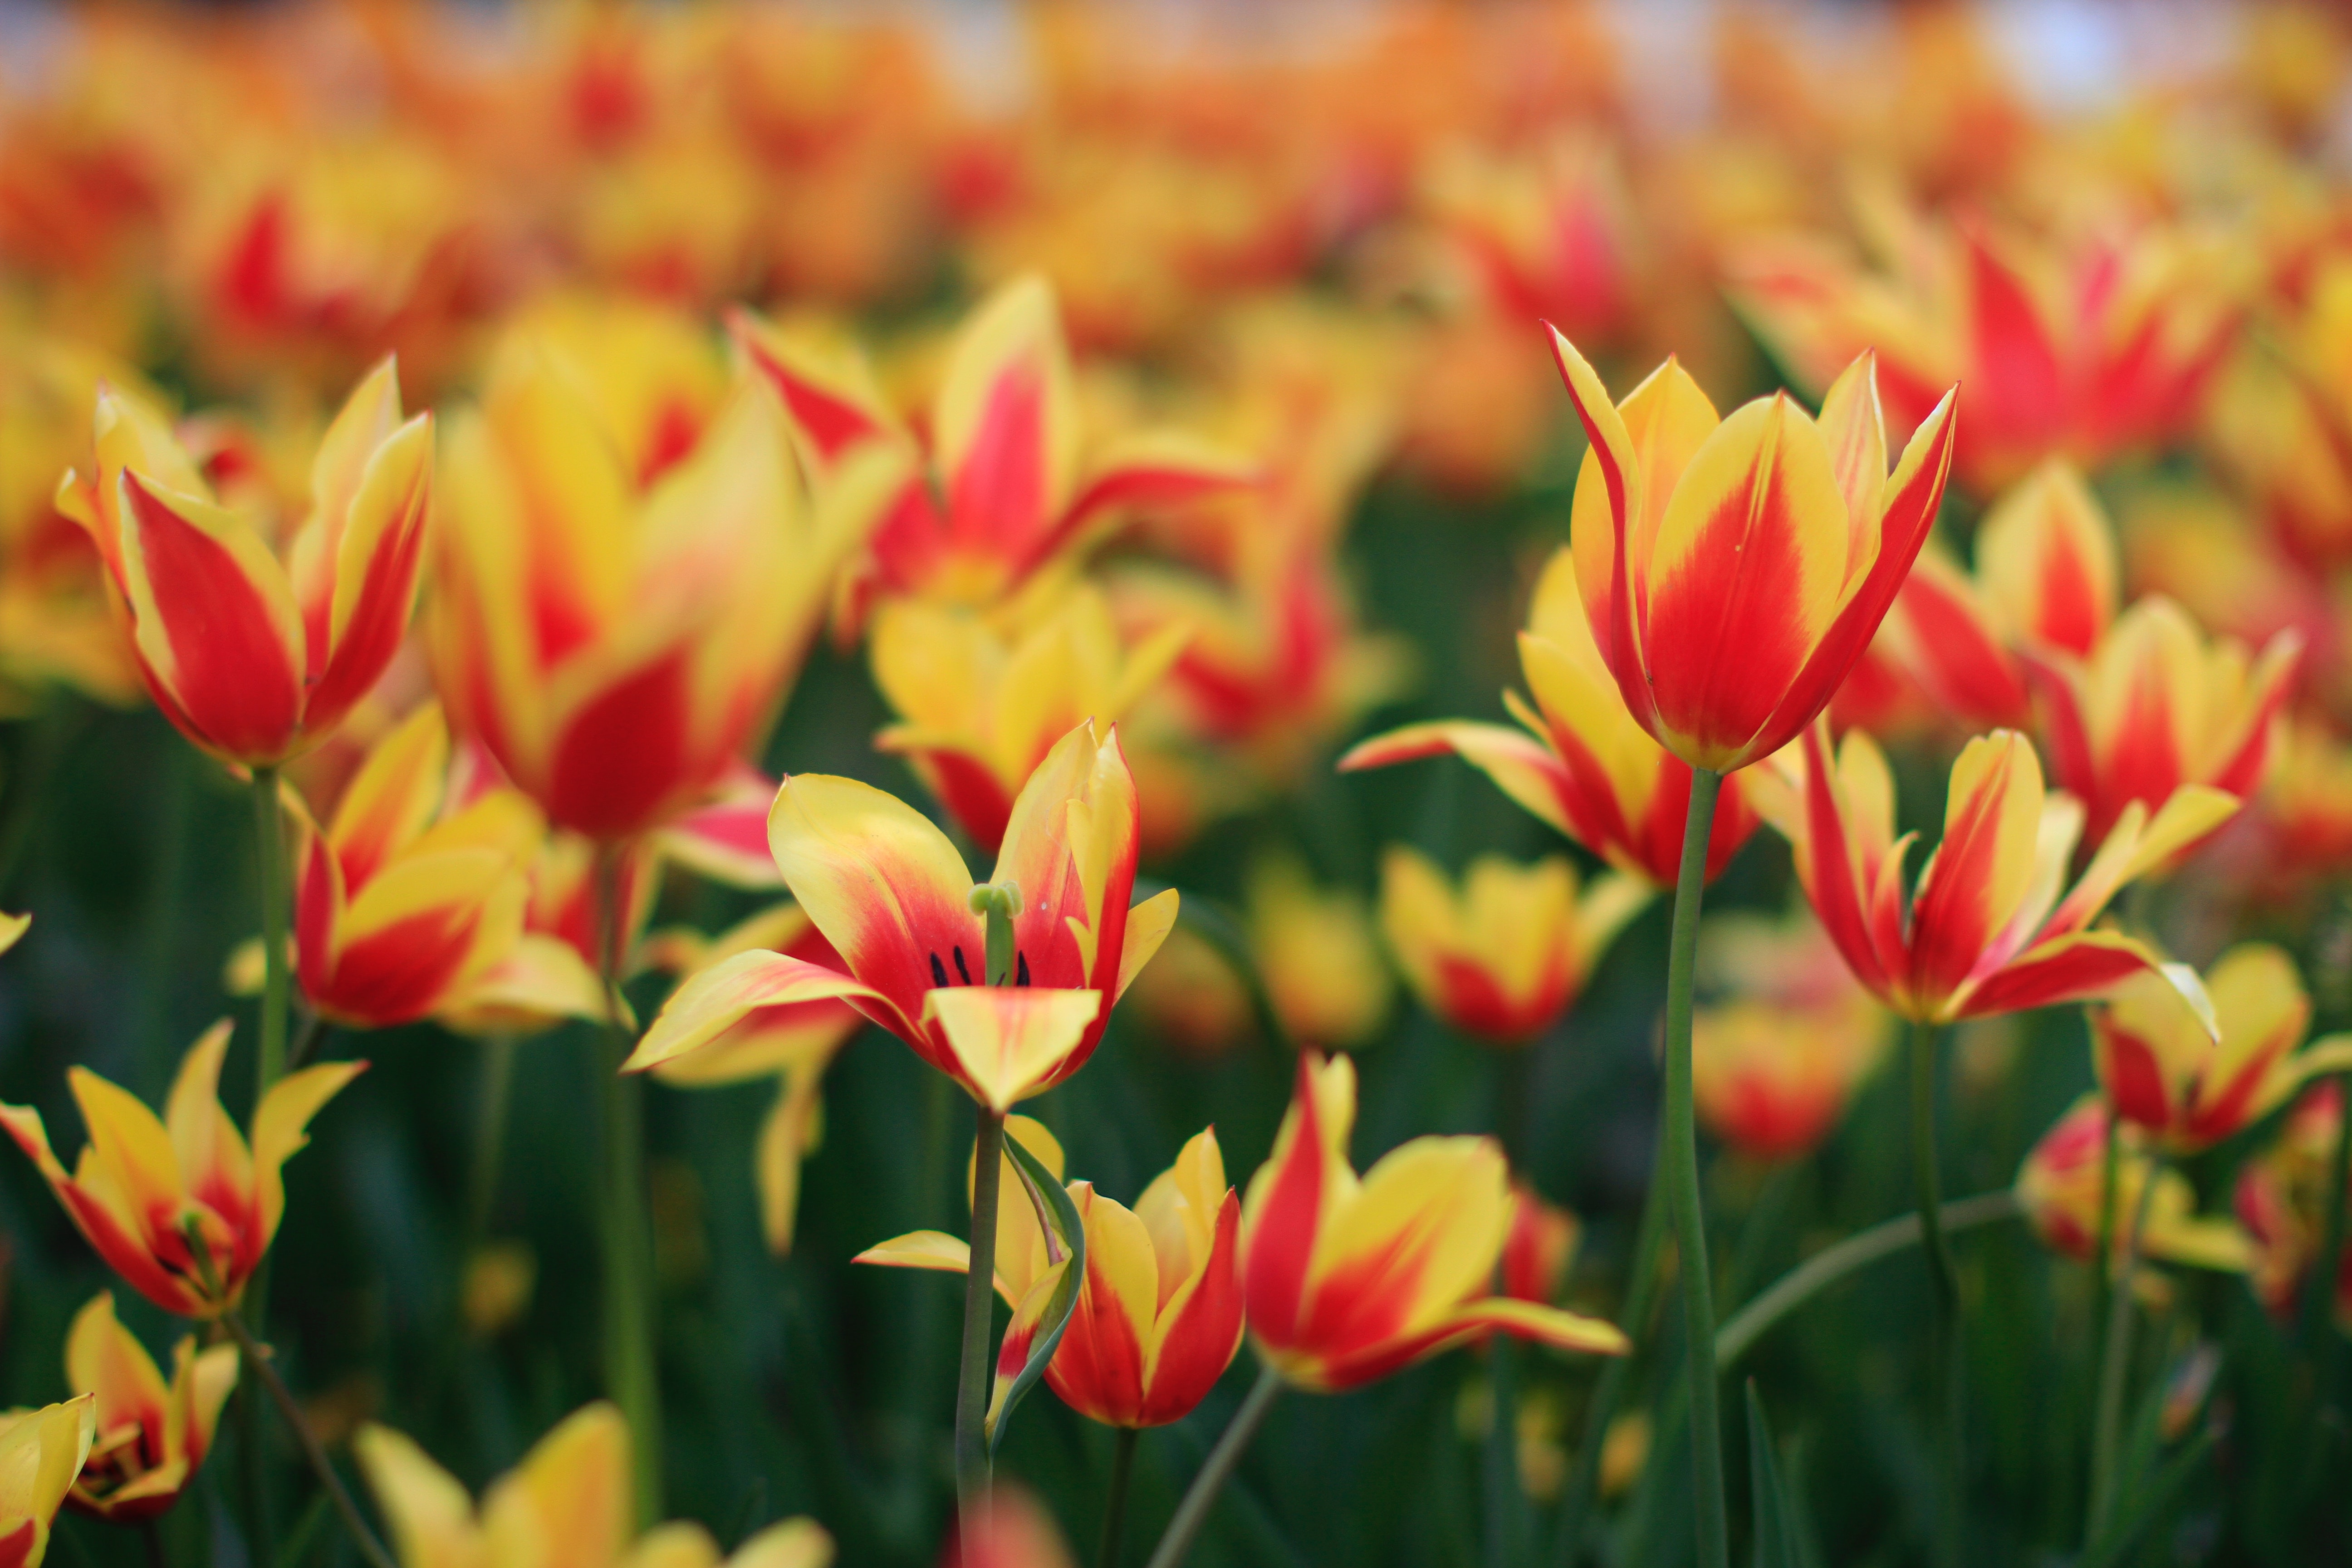
flower, flowering plant, petal, plant, lady tulip, tulip, spring, botany, plant stem, wildflower, lily family, meadow, perennial plant